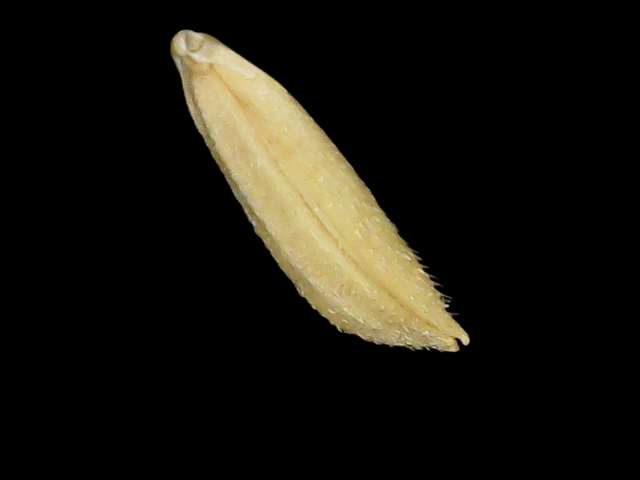
Rice variety: Binadhan26